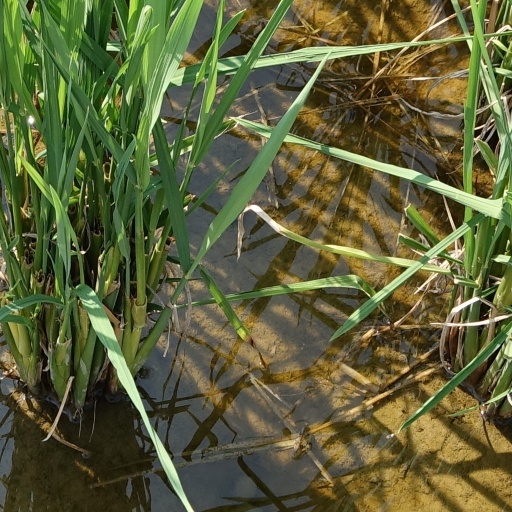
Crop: rice